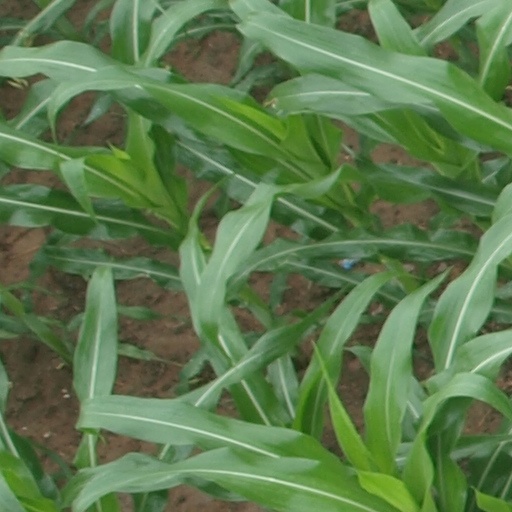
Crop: maize; corn